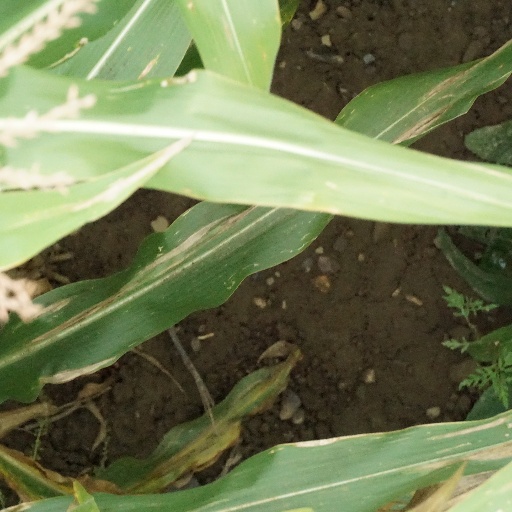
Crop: maize; corn